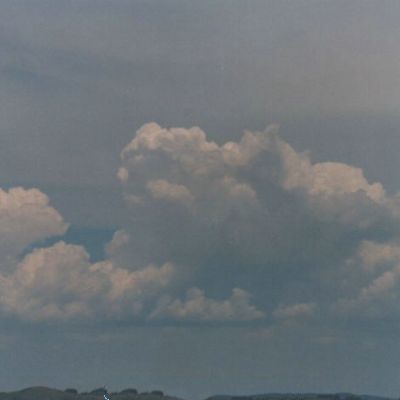
Cloud type: Cirrostratus (Cs)